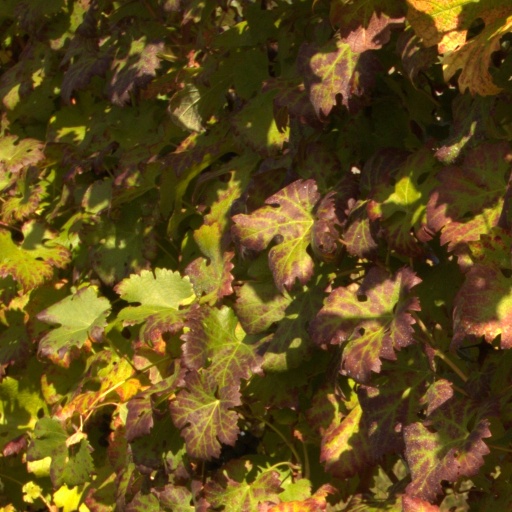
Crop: grape